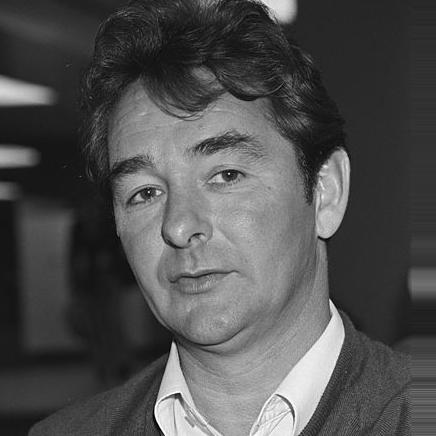
Age: 44